Neuronavigation

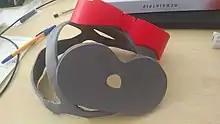
3d printed transcranial magnetiс stimulation patient-specific guide based on MRI data capable to hold 2 Magventure MCF-B65 coils in selected regions on both frontal lobes.

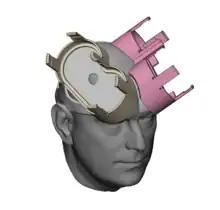
CAD model of patient-specific TMS guide

Assistive technologies are used during spinal fusion surgery to increase accuracy, especially for the placement of pedicle screws. A review of navigation techniques for spine surgery published in 2019 listed four currently available options: